Megadrought

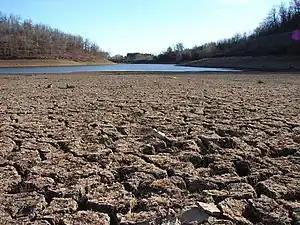
A typical dry lakebed is seen in California, which experienced its worst megadrought in 1,200 years in 2022. The drought was precipitated by climate change. California rationed water in response.

A megadrought is an exceptionally severe drought, lasting for many years and covering a wide area.